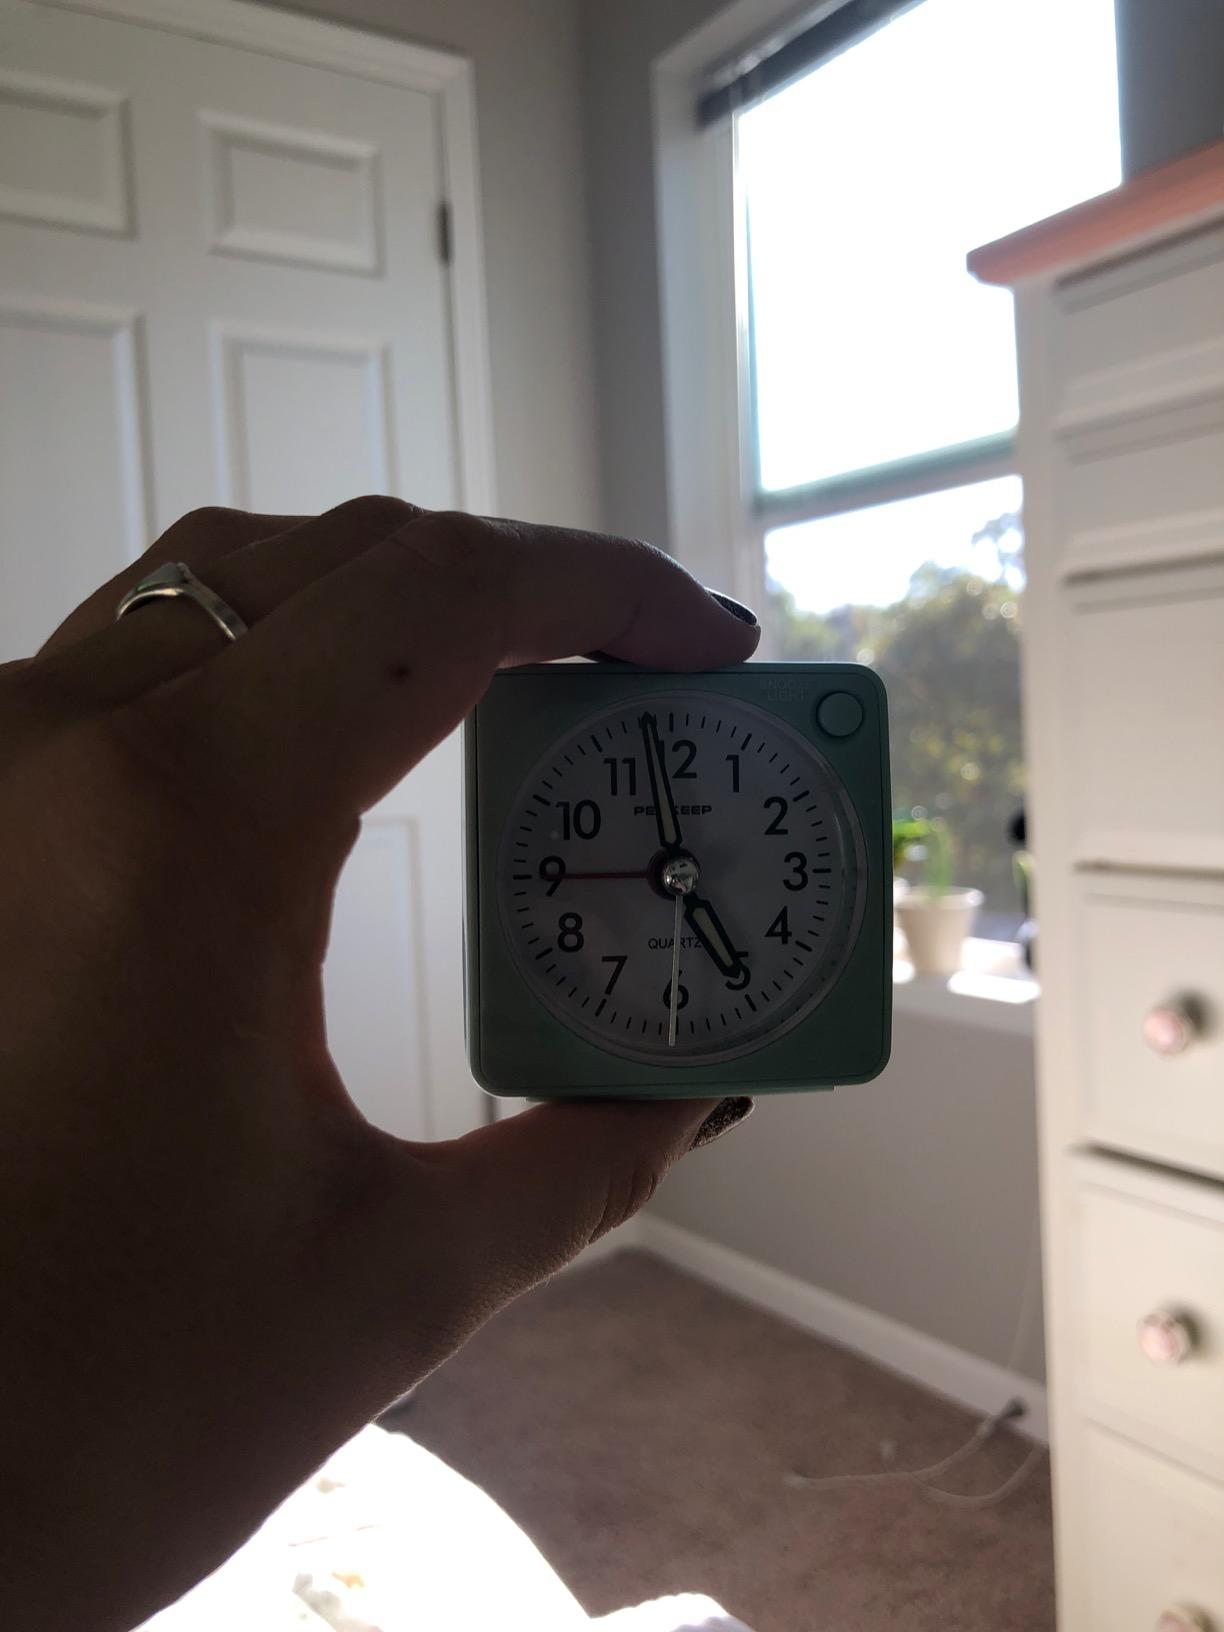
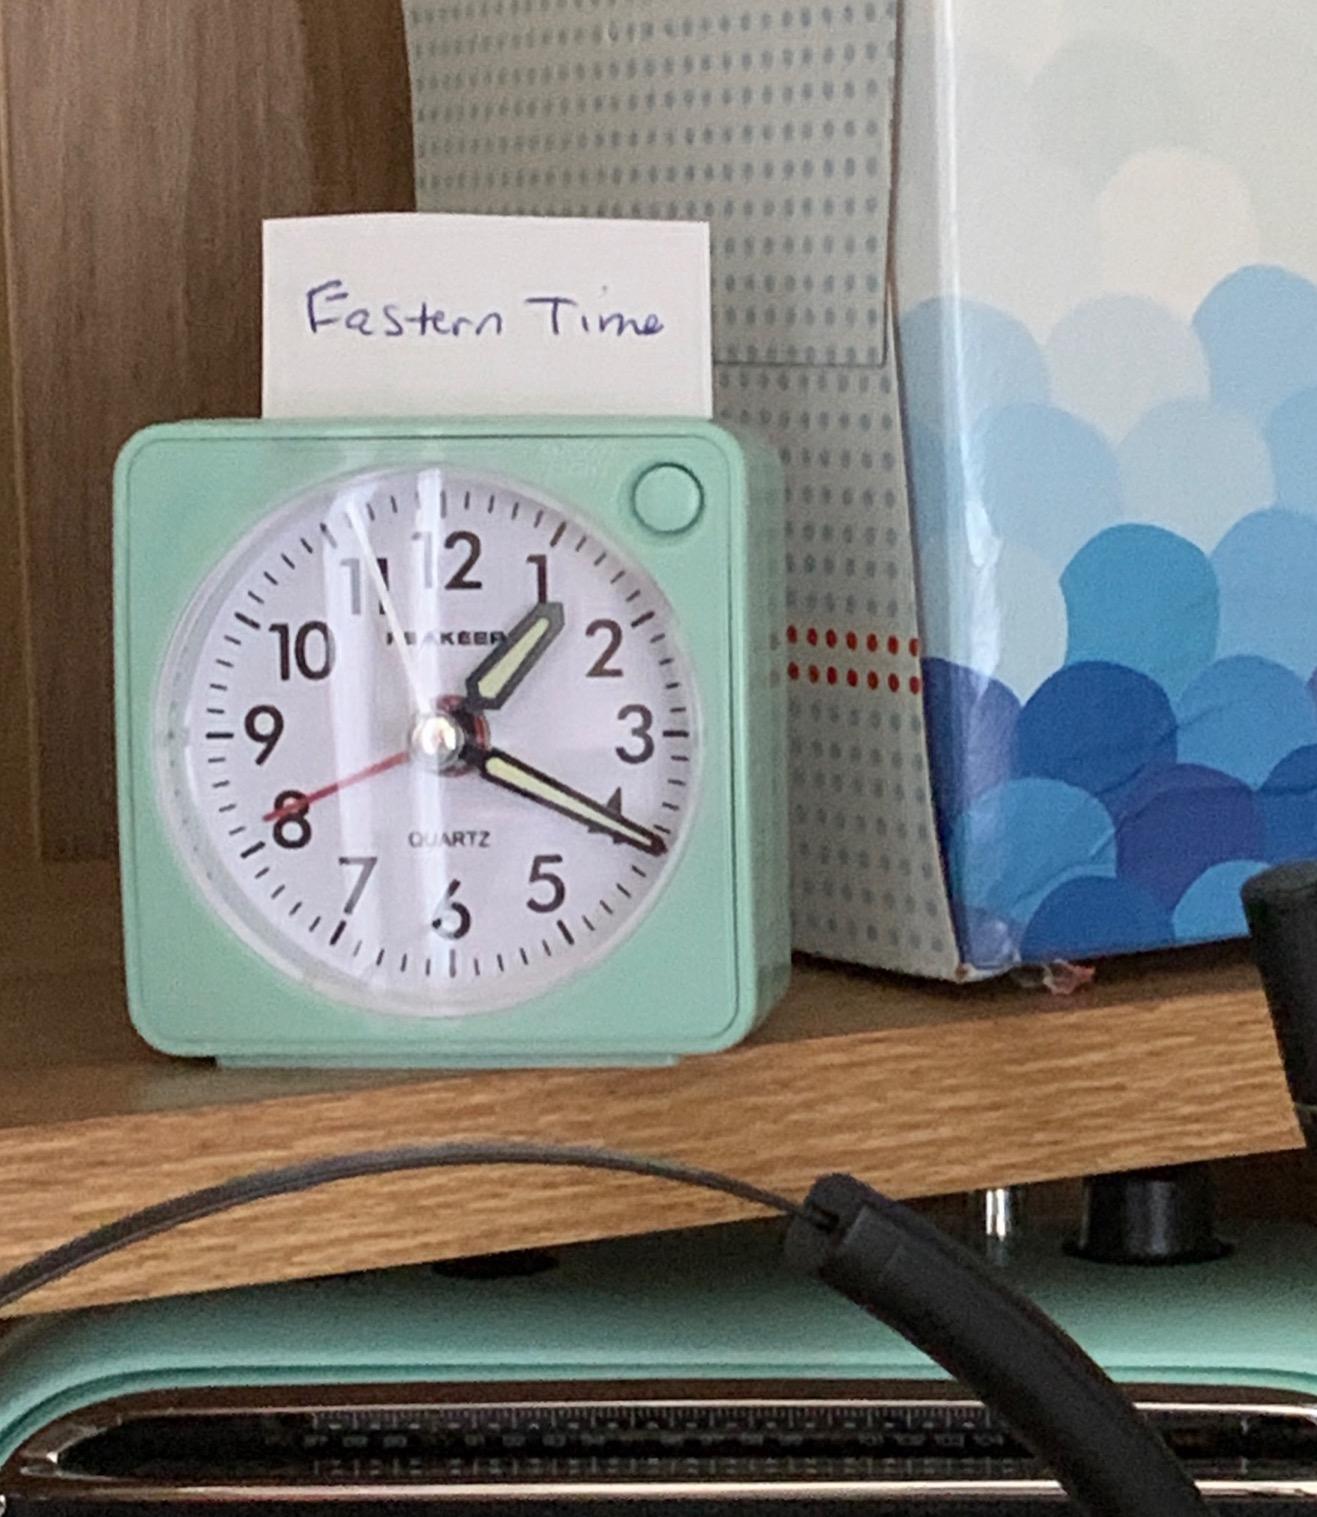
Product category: clock
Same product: yes